KSWO-TV

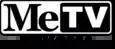
Logo for MeTV subchannel

In 2006, KSWO-TV launched a Telemundo subchannel. The third subchannel previously aired a loop of weather forecasts, Live Well Network, and This TV; a 9 p.m. newscast aired on it from 2011 to 2014 and 2015 to 2016.